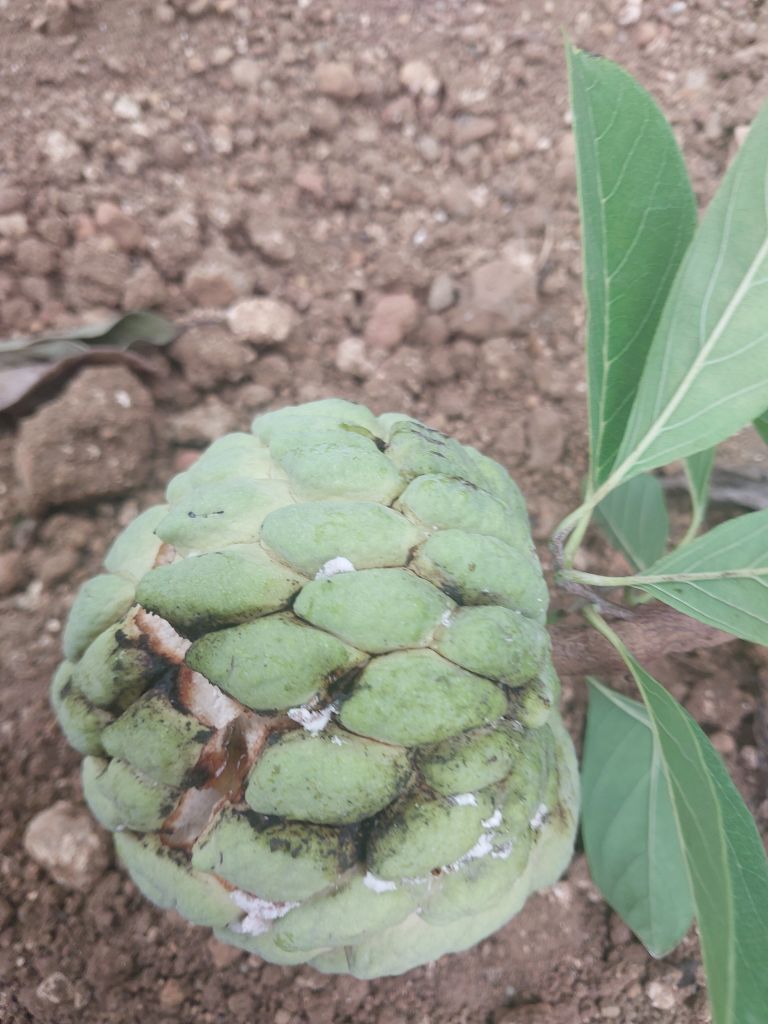
Disease label: Athracnose